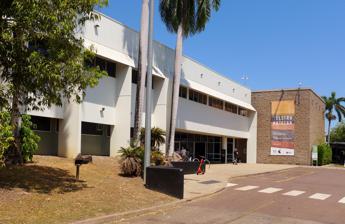
Building: Museum and Art Gallery of the Northern Territory
Country: Australia
Year built: 1981
Museum in the Northern Territory, Australia Museum and Art Gallery of the Northern Territory MAGNT Darwin in 2023 Established 1981 Location 19 Conacher Street The Gardens , Darwin, NT, Australia Founder Colin Jack-Hinton Director Marcus Schutenko Website www .magnt .net .au The Museum and Art Gallery of the Northern Territory ( MAGNT ) is the main museum in the Northern Territory . The headquarters of the museum is located in the inner Darwin suburb of The Gardens . The MAGNT is governed by the Board of the Museum and Art Gallery of the Northern Territory and is supported by the Museums and Art Galleries of the Northern Territory Foundation. Each year the MAGNT presents both internally developed exhibitions and travelling exhibitions from around Australia. It is also the home of the annual Telstra National Aboriginal and Torres Strait Islander Art Award , Australia's longest-running set of awards for Indigenous Australian artists. History In 1964 a bill was introduced into the Northern Territory Legislative Council to start a museum in Darwin by making the Museums and Art Galleries Board of the Northern Territory. The first director, Colin Jack-Hinton, was appointed in 1970. The Old Town Hall in Smith Street in Darwin's CBD was chosen as the Museum's first location. The museum contained Southeast Asian and Pacific culture, maritime history , natural sciences, Indigenous Australian culture and contemporary art. Before Cyclone Tracy in 1974 the Old Town Hall was almost complete from renovations. The cyclone caused major structural damage to the building and a portion of the art collections were damaged. The salvaged collections were put in rented space scattered around Darwin. On 1 July 2014, the MAGNT became an independent statutory body. Some of the exhibits in The Museum and Art Gallery of the Northern Territory at Darwin Facilities Museum and Art Gallery of the Northern Territory Darwin It was not until three years after Cyclone Tracy that in 1977 the Commonwealth Government approved construction of a new museum at Bullocky Point in the suburb of Fannie Bay . Construction commenced on the new museum in 1979 after the Northern Territory was granted self-government, and funding for the new building was confirmed. The building was opened on 10 September 1981 by the Governor General of Australia , Sir Zelman Cowen , and was known as the Northern Territory Museum of Arts and Sciences. The museum featured the history, science and visual art of the region and its people. An extension was built and completed in 1992 to display the Northern Territory 's maritime history. In 1993 the name of the museum was changed to the Museum and Art Gallery of the Northern Territory. Fannie Bay Gaol The MAGNT manages Fannie Bay Gaol , a historic gaol in the coastal suburb of Fannie Bay in Darwin. Defence of Darwin Experience The Defence of Darwin Experience at East Point in Darwin is run by the Darwin Military Museum and managed by MAGNT. It tells the story of the Northern Territory's World War II history, in particular the Bombing of Darwin in 1942, through interactive multimedia displays. It opened ahead of the 60th commemoration of the bombing in February 2012 and cost $10 million. Museum of Central Australia and Strehlow Research Centre The MAGNT manages the Museum of Central Australia and Strehlow Research Centre at the Araluen Arts Precinct in Alice Springs . The Chan Building On 16 June 2015, the Northern Territory Government announced plans to refurbish the historic Chan Building in the centre of Darwin, as a world-class visual arts museum to be managed by the MAGNT. The refurbishment which is expected to cost $18.3 million. The redevelopment has been controversial due to increasing costs and government approval processes. Collections Sweetheart was the name given to a 5.1 m (17 ft) male saltwater crocodile and Northern Territory folk legend responsible for a series of attacks on boats in Australia  in the seventies. The Territory's art collection consists of over 30,000 items of art and material culture. Famous exhibits include the body of Sweetheart , a crocodile notorious for attacking boats. Selected exhibitions Starting on 23 May 2020 (later than scheduled owing to the COVID-19 pandemic in Australia ) and running until 25 October 2020, a comprehensive solo exhibition of Nyapanyapa Yunupingu 's work, " the moment eternal: Nyapanyapa Yunupiŋu " was mounted. Featuring more than 60 of the artist's works, it was the first solo exhibition by an Aboriginal Australian artist to be held at MAGNT. See also List of museums in the Northern Territory References